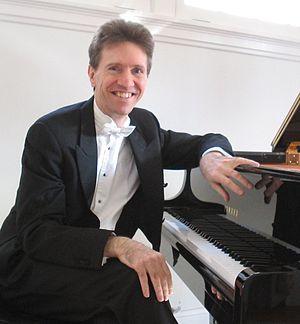
Jack Gibbons est un compositeur classique et pianiste virtuose anglais.